2TE25A

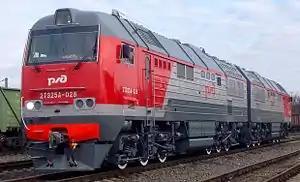
2TE25A-028

The 2TE25A main line two-unit diesel freight locomotive, rated at , with AC/AC transmission and individual axle traction control, is designed to haul freight trains on the Russian Federation lines RŽD with the broad gauge.